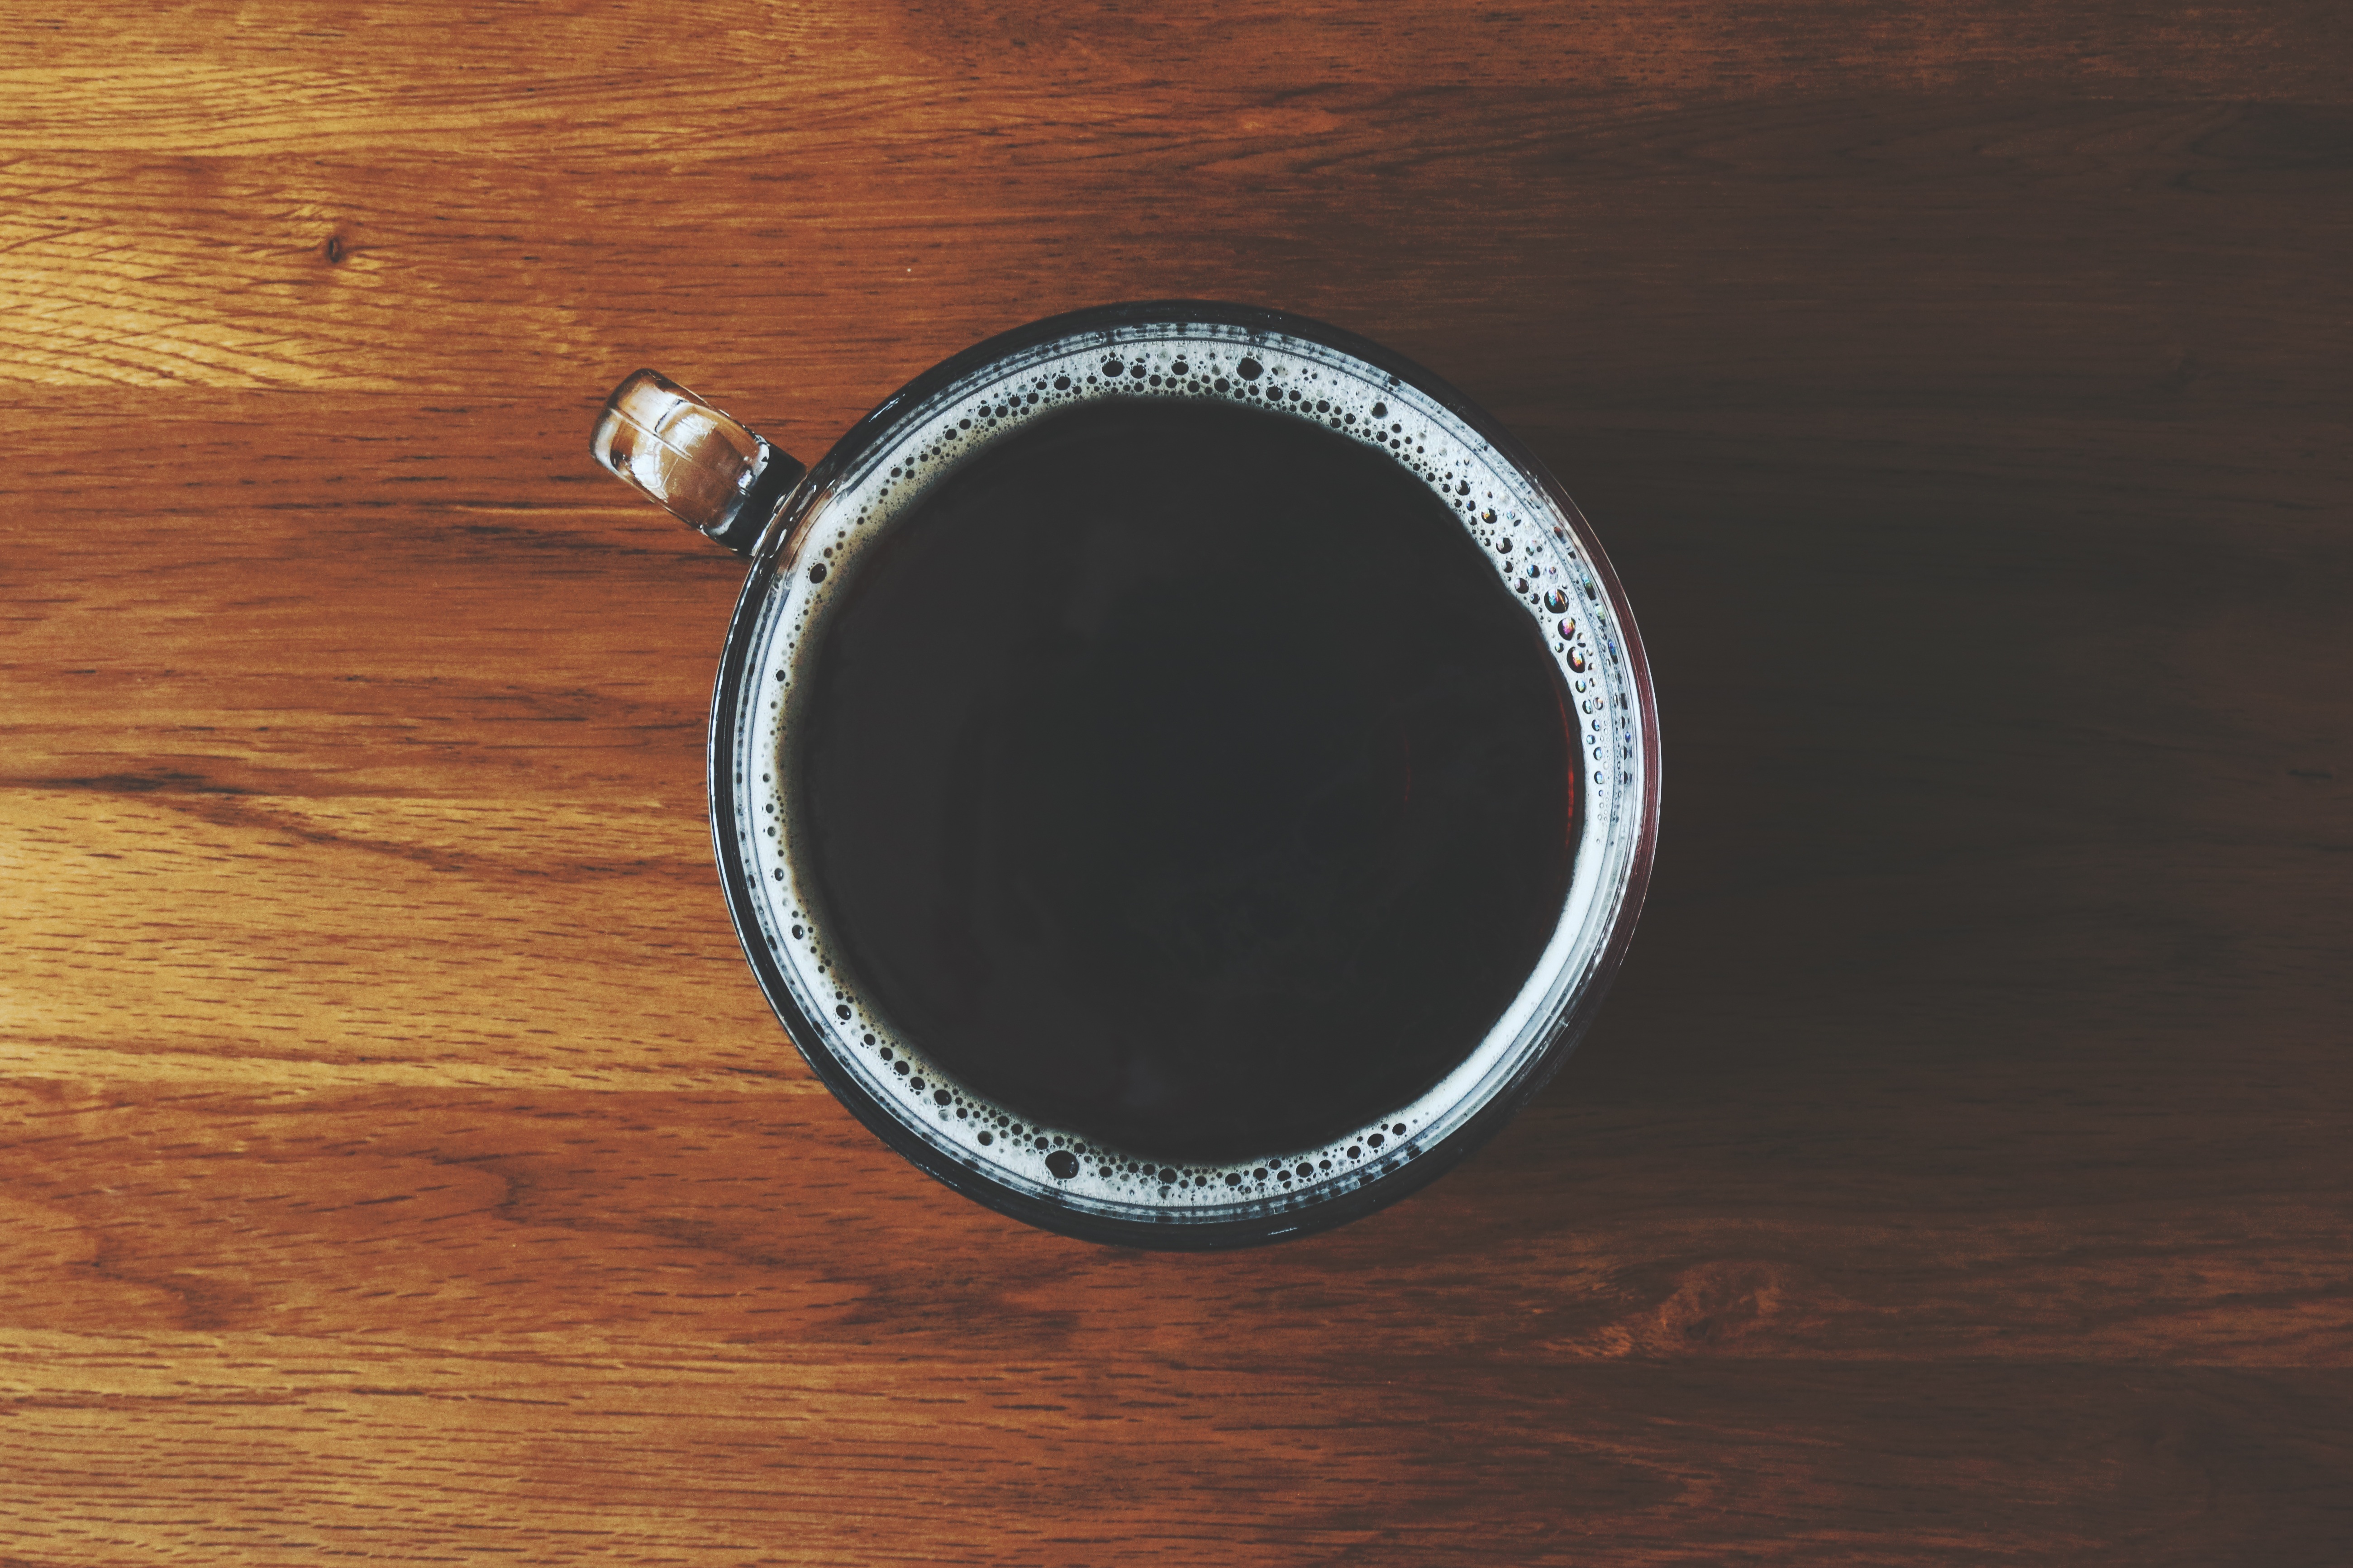
table, liquid, cafe, coffee, wood, white, retro, tea, morning, texture, ring, interior, glass, home, smoke, dark, foam, aroma, bean, cup, cappuccino, food, saucer, natural, brown, beverage, drink, black, furniture, lifestyle, breakfast, espresso, mug, decor, circle, jewellery, caffeine, design, silver, hot, wooden, still, break, bubbles, shape, taste, pendant, mocha, roasted, locket, fashion accessory